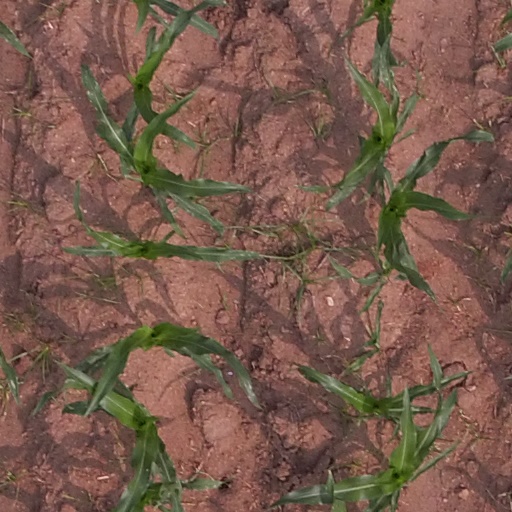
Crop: maize; corn